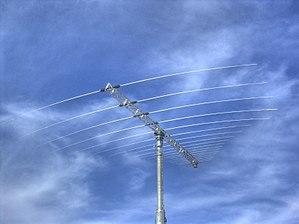
Une antenne log-périodique est une antenne radioélectrique à large bande utilisée en TV terrestre, TNT, en télécommunications ou en mesure d'antenne. Bien que plusieurs types d'antenne peuvent avoir des propriétés log-périodiques, comme l'antenne spirale plane, ou l'antenne hélice conique, la plus connue est le réseau de dipôles log-périodique.